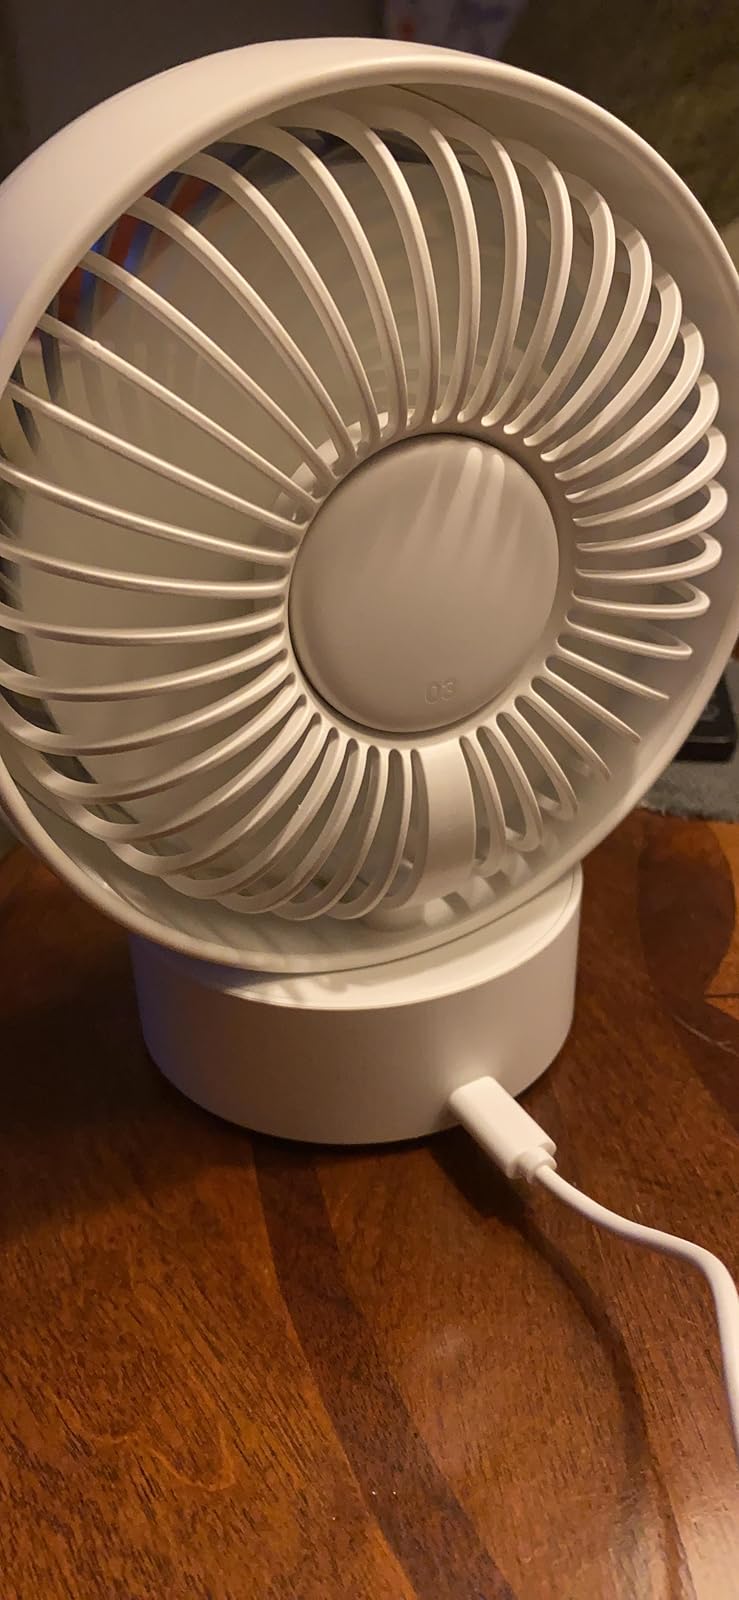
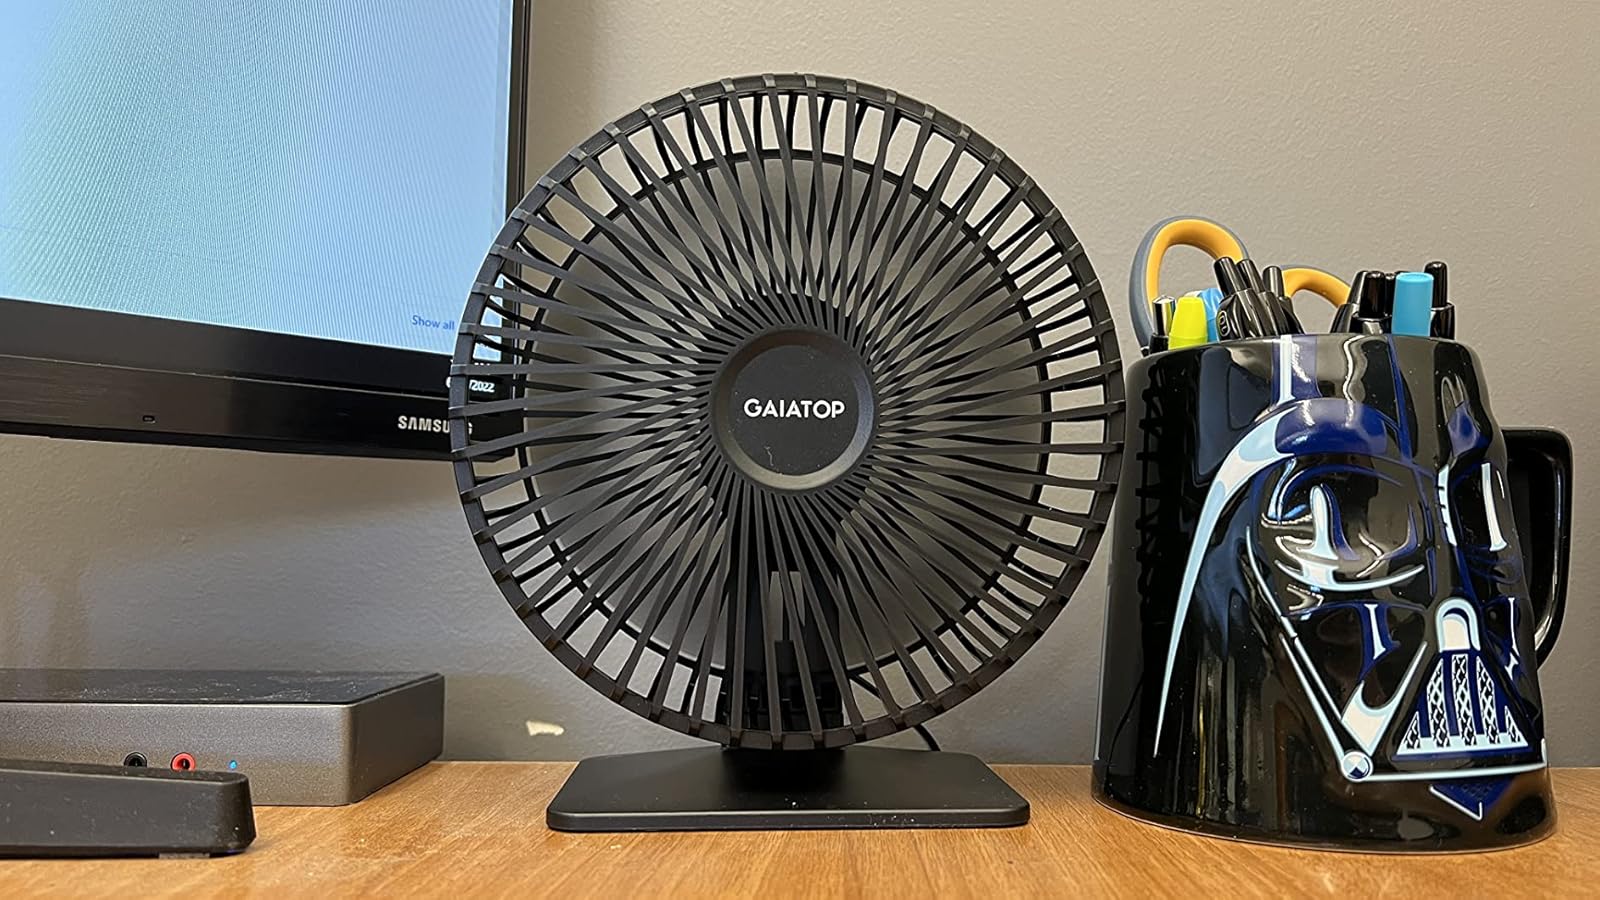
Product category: fan
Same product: no